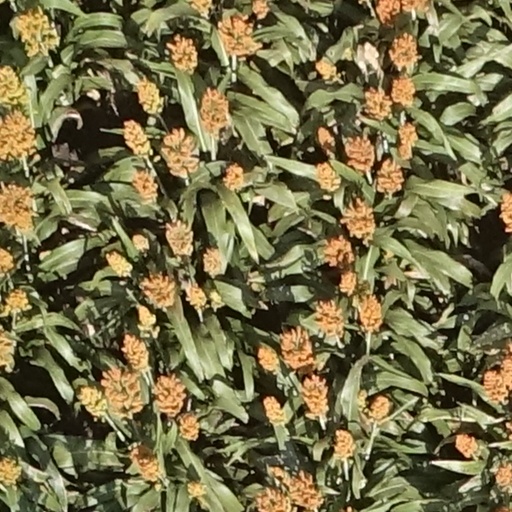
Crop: sorghum